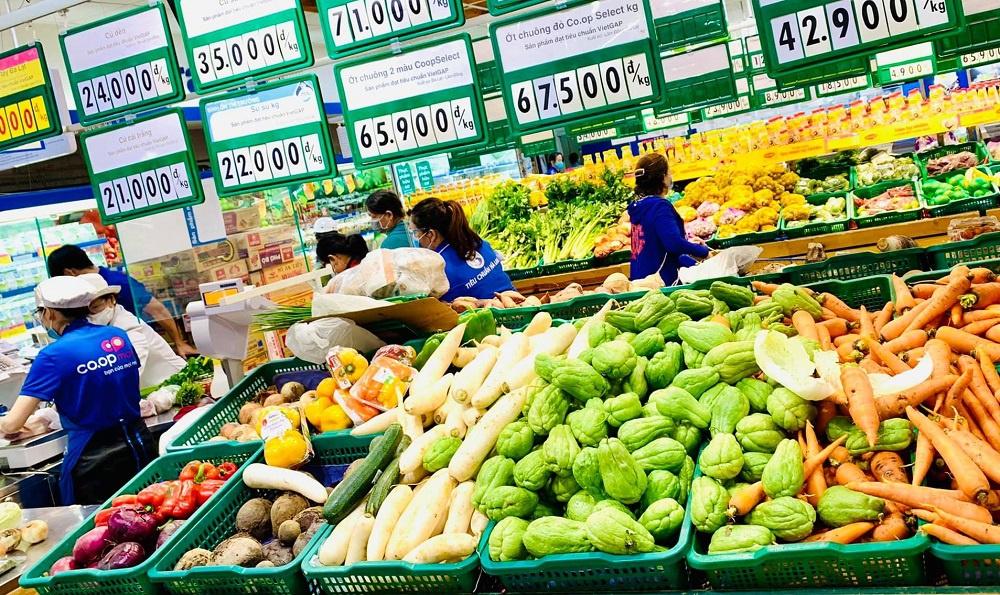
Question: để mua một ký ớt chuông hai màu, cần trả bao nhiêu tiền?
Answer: trả 65 900 đồng để mua một ký ớt chuông hai màu